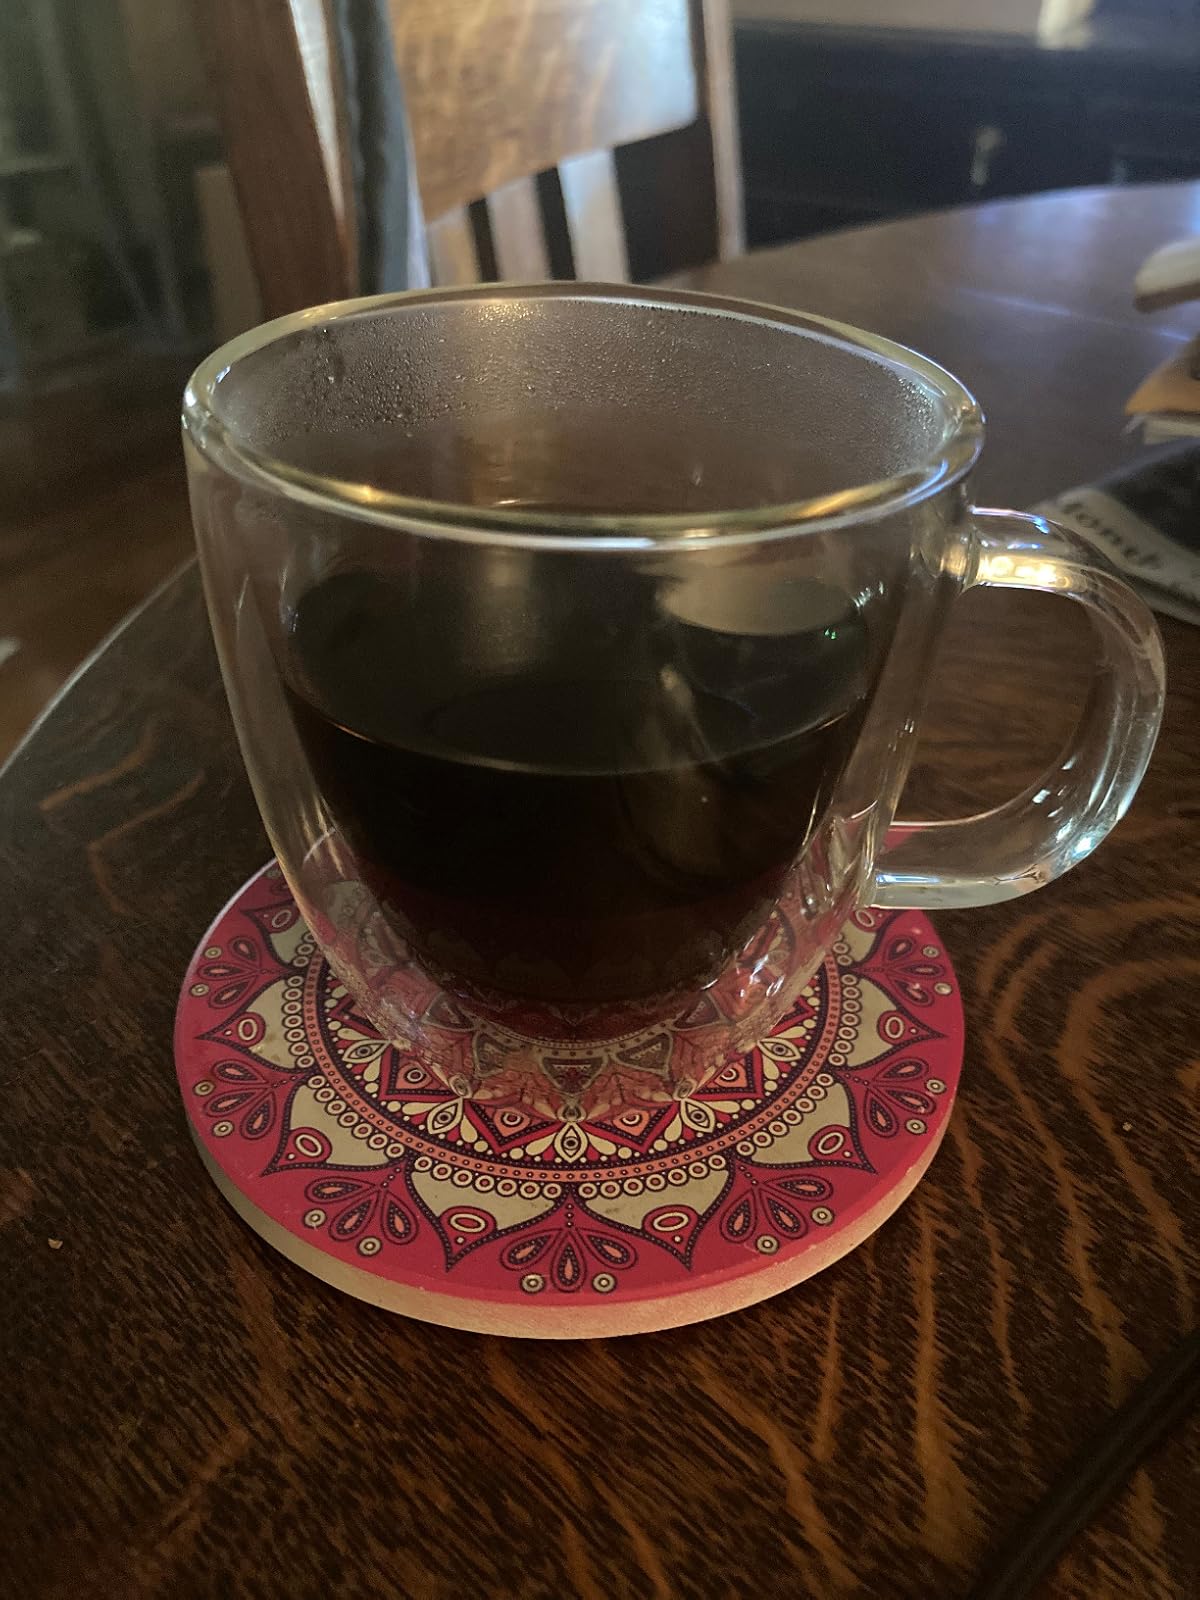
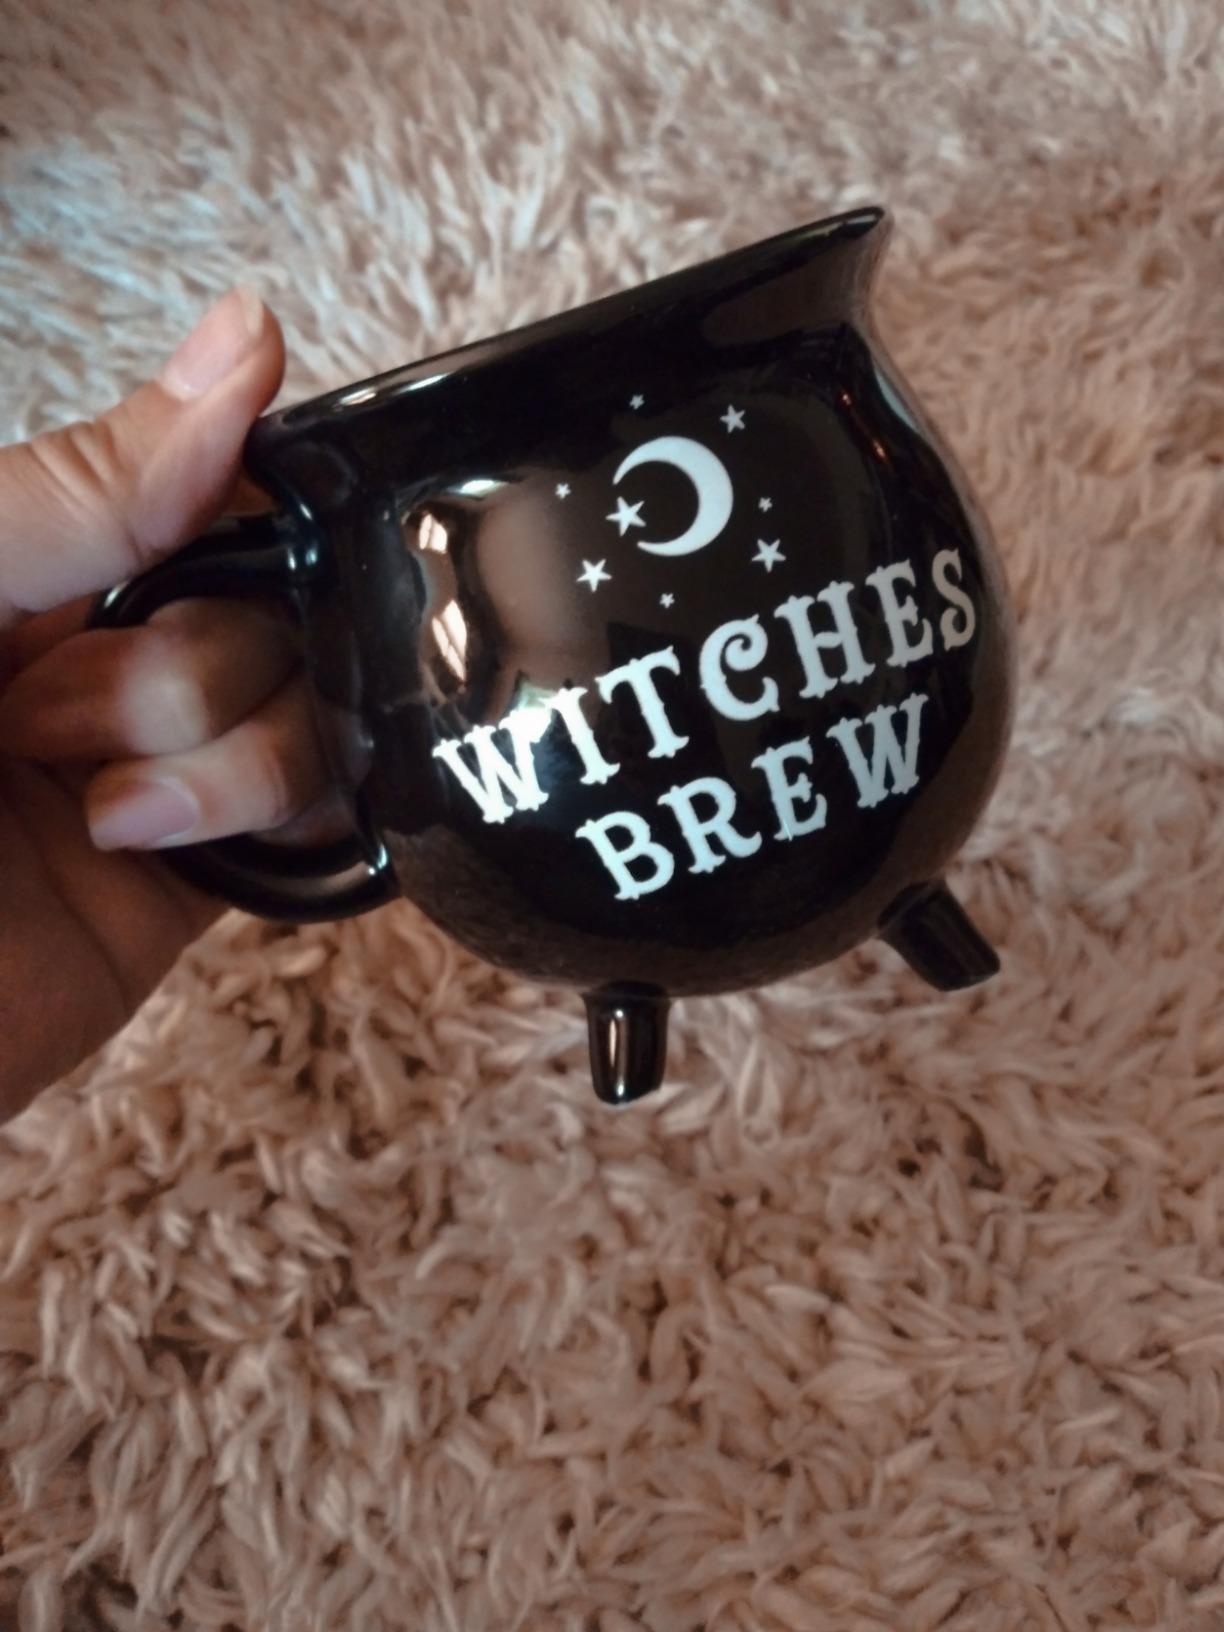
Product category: items_mug
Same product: no